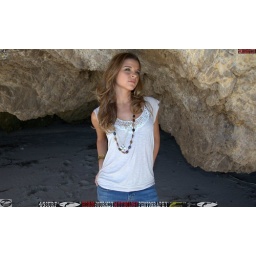
Photoshoot of a pretty swimsuit bikini model.Before the shoot, in a white shirt and blue jeans.&amp;amp; a cool black necklace.